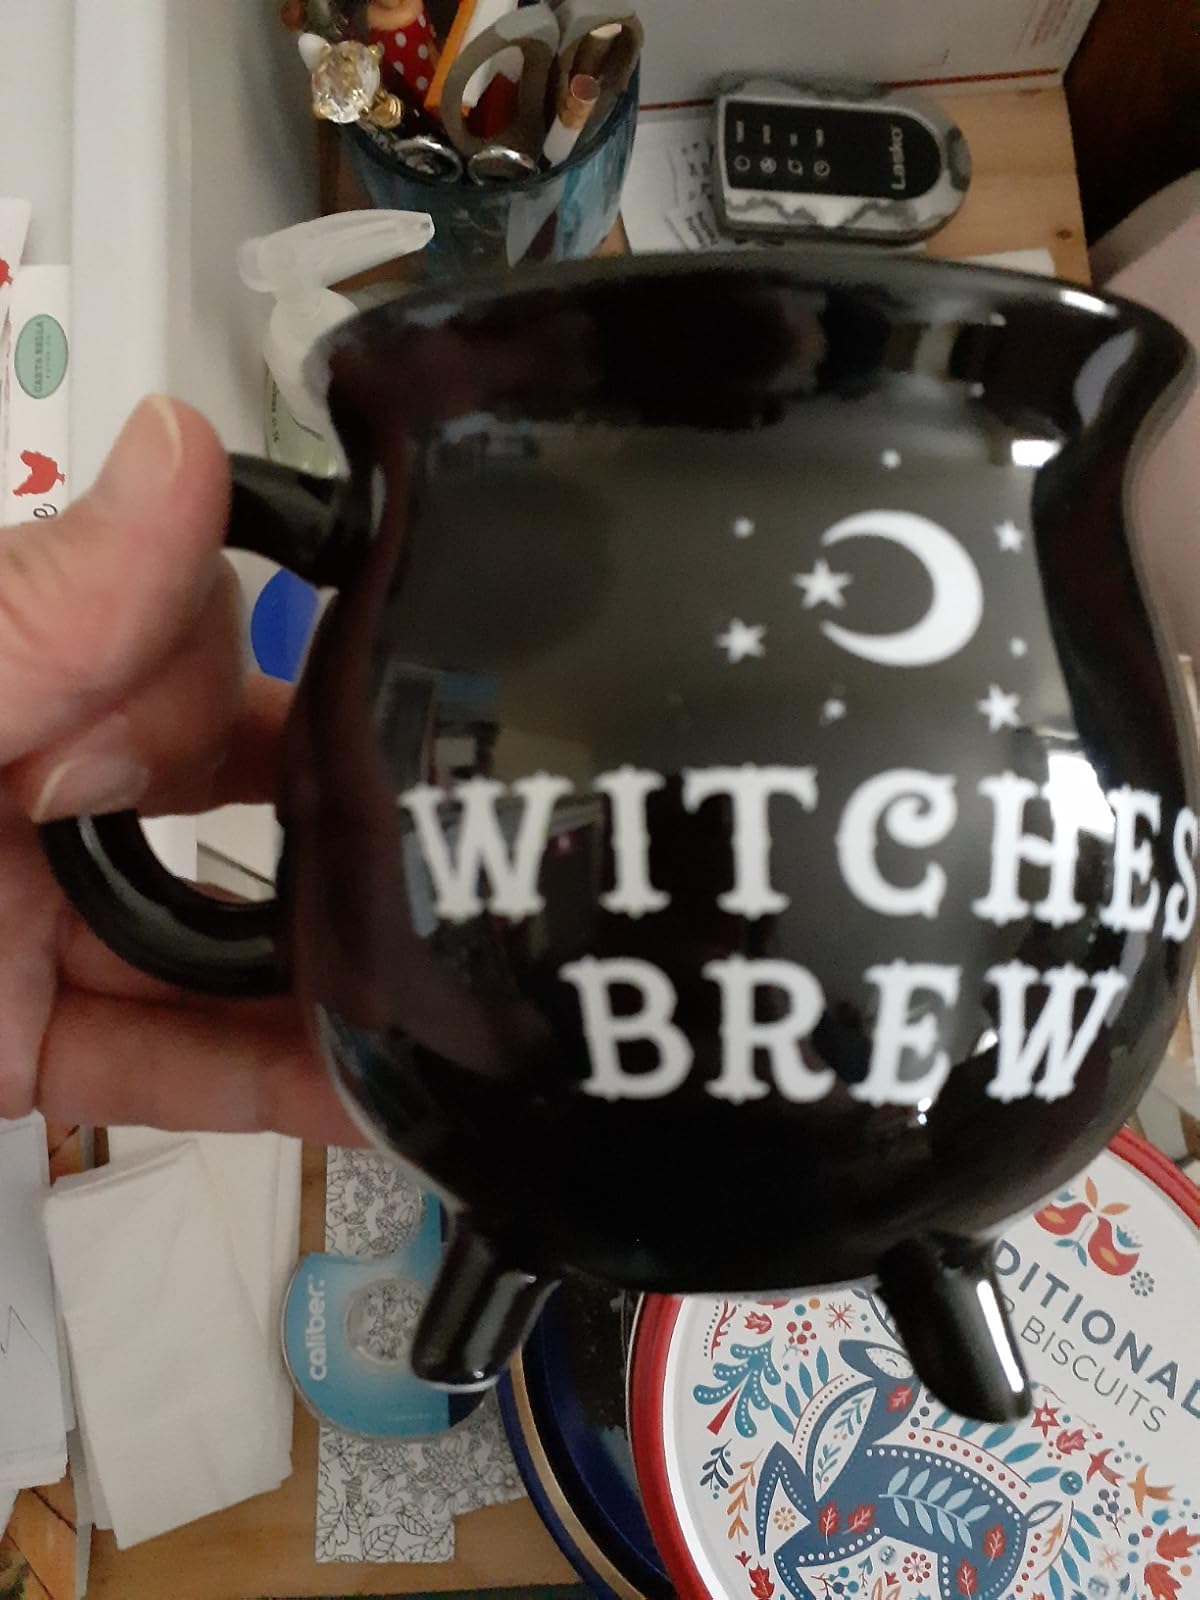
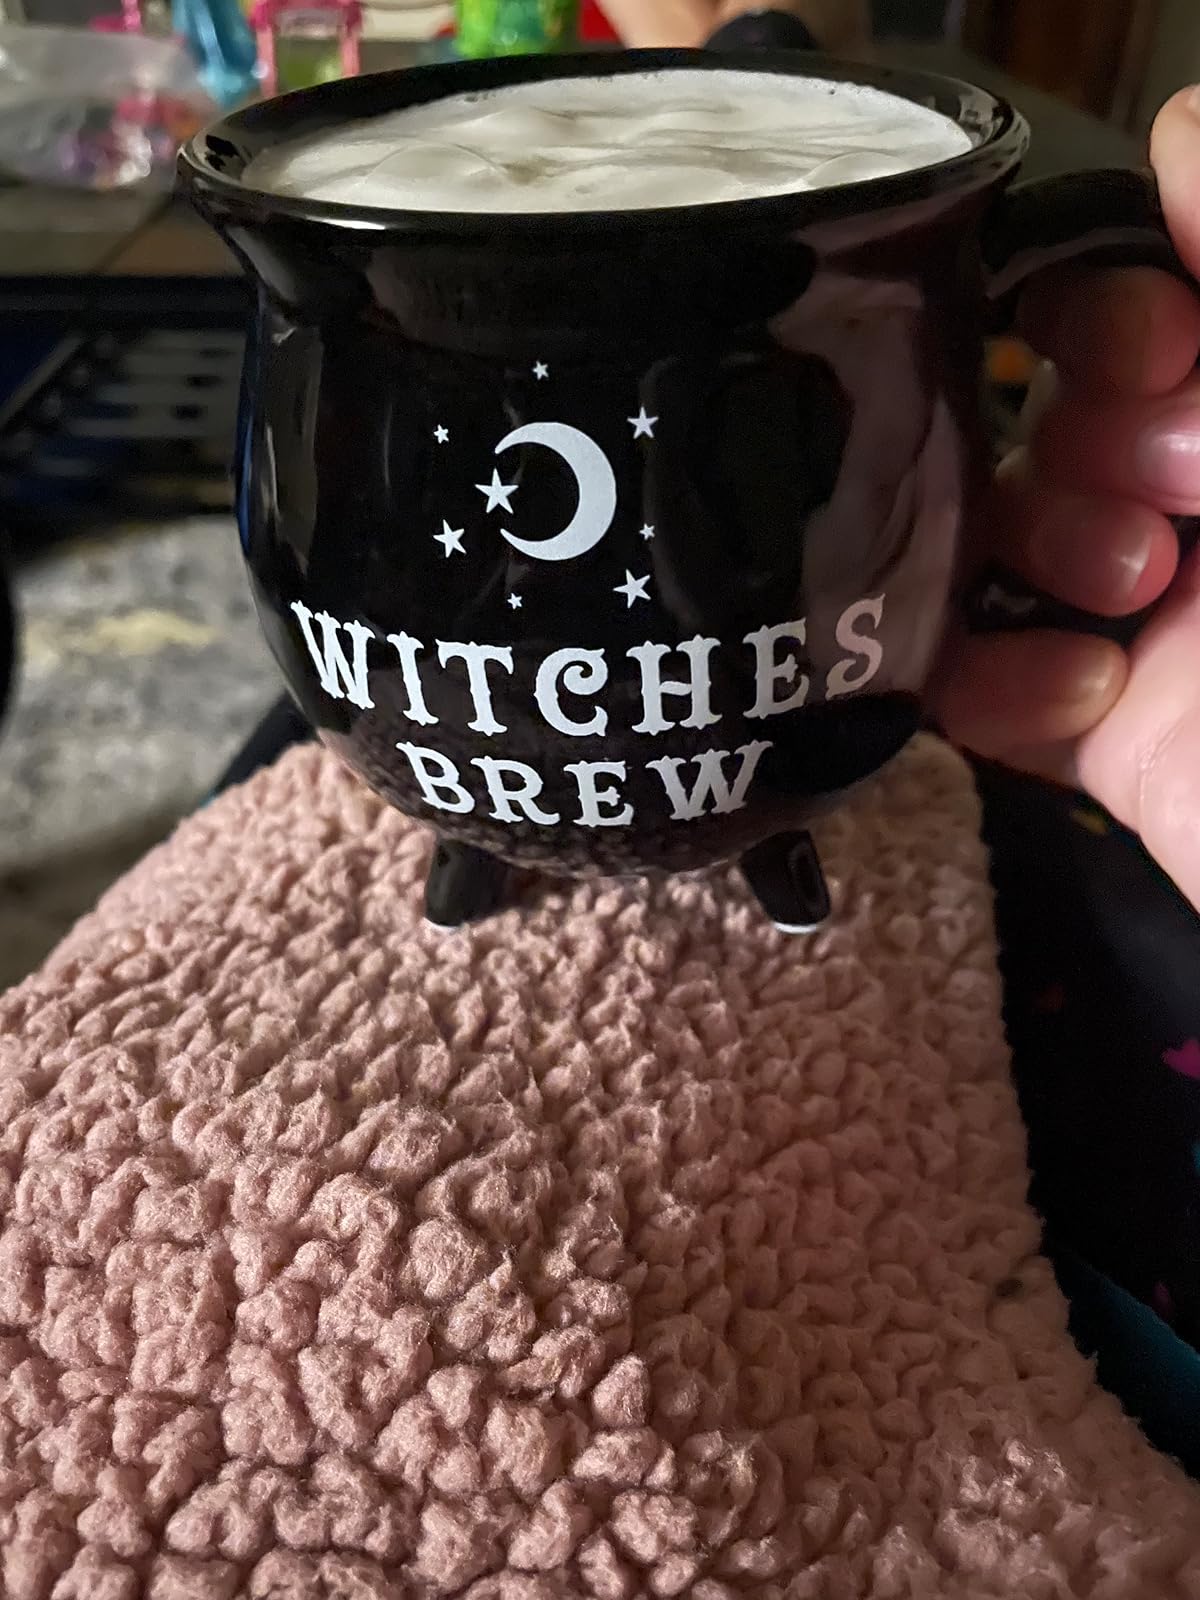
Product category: items_mug
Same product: yes